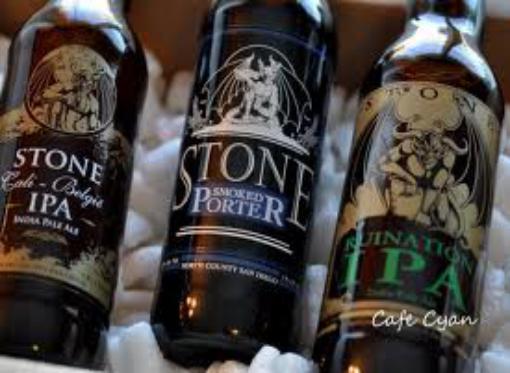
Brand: Beers of Stone
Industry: Food